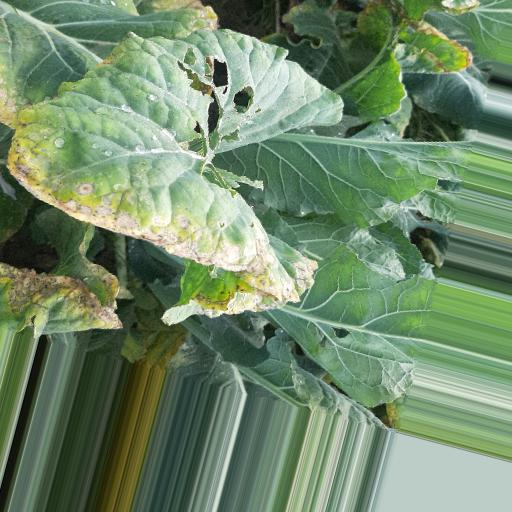
Label: Black Rot